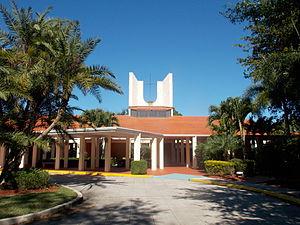
Palm Beach Gardens est une ville du comté de Palm Beach, en Floride, aux États-Unis.